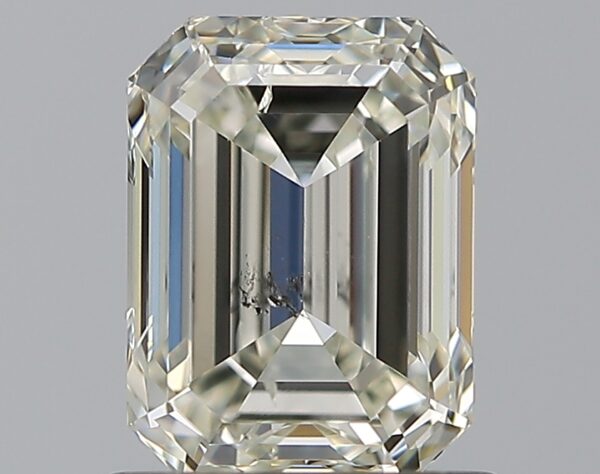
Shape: emerald
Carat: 1.01
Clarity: SI2
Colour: K
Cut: EX
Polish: EX
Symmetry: VG
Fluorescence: N
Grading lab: GIA
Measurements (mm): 6.46 x 4.77 x 3.26